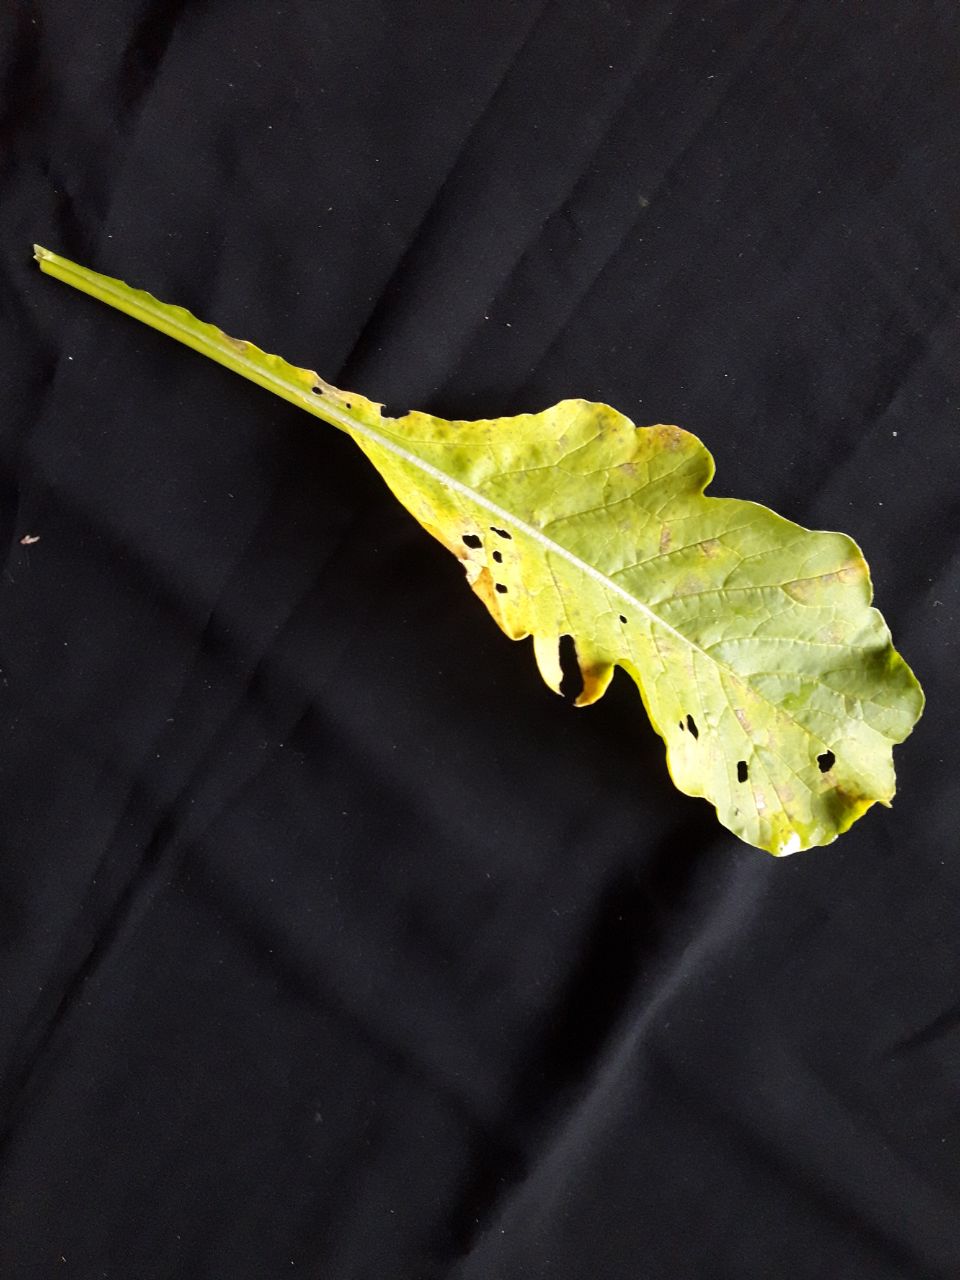
Label: flea beetle